Kasumigaoka Station (Nara)

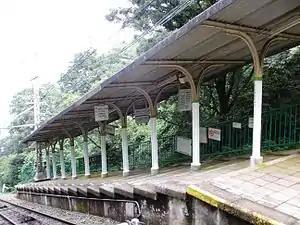
Kasumigaoka Station (Aug. 2007)

is a funicular station in Ikoma, Nara Prefecture, Japan.